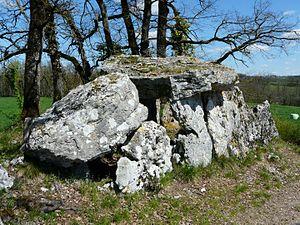
L'allée couverte du Blanc, Nojals-et Clotte, Dordogne, France.
Beaumontois en Périgord est, au 1ᵉʳ janvier 2016, une commune nouvelle française située dans le département de la Dordogne en région Nouvelle-Aquitaine. Elle est issue du regroupement des communes de Beaumont-du-Périgord, Labouquerie, Nojals-et-Clotte et Sainte-Sabine-Born.